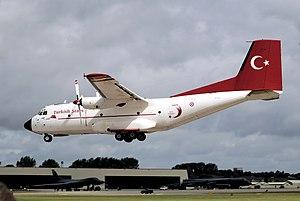
Les Türk Yıldızları est une unité de l'armée de l'air turque qui forme l'équipe nationale de patrouille acrobatique de la Turquie. Elle a été créée le 7 novembre 1992 et nommée Türk Yıldızları le 11 janvier 1993.